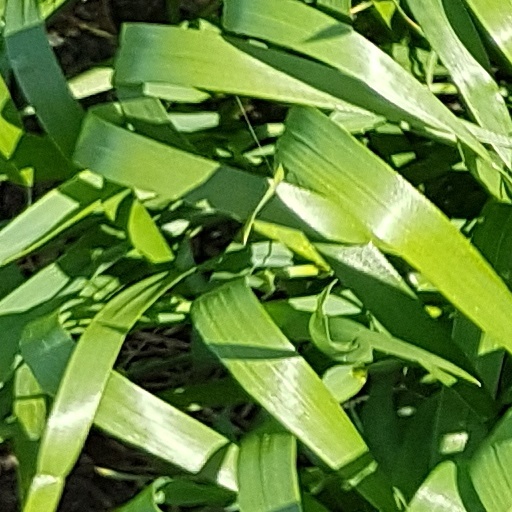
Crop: wheat